Victor Dennis T. Nierva

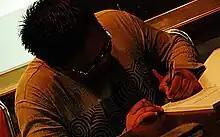
Vic Nierva signing a copy of 'Antisipasyon'

Victor Dennis T. Nierva (born 24 February 1980) is a poet, teacher, journalist, theatre actor, translator, graphic and book designer, and a cultural advocate. He is from the Bikol region of the Philippines.